David Ashley Parker from Powder Springs

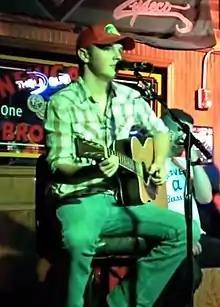
Denning playing in 2014

The song's inspiration stems from a driver's license one of Denning's friends found after it had been lost at a bar; the friend then used it as a fake ID to illegally purchase alcohol under the name and residence of David Ashley Parker of Powder Springs, Georgia, respectively, although Denning stated that he used the license. Denning, who is a professional songwriter, considered writing the song while he was 19 years old and was still using the identity, but decided that waiting until he could write about his actions reflectively was better. The song was written by Denning, Jessi Alexander, and Jon Randall in a single writing session; Denning reported that the song only took about two hours to write.